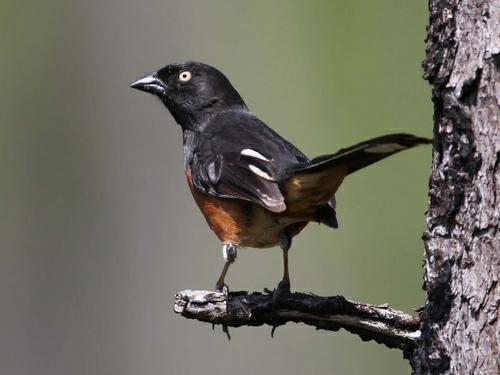
A photo of a eastern towhee